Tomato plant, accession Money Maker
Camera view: vertical (180 deg); turntable rotation: 0 degrees
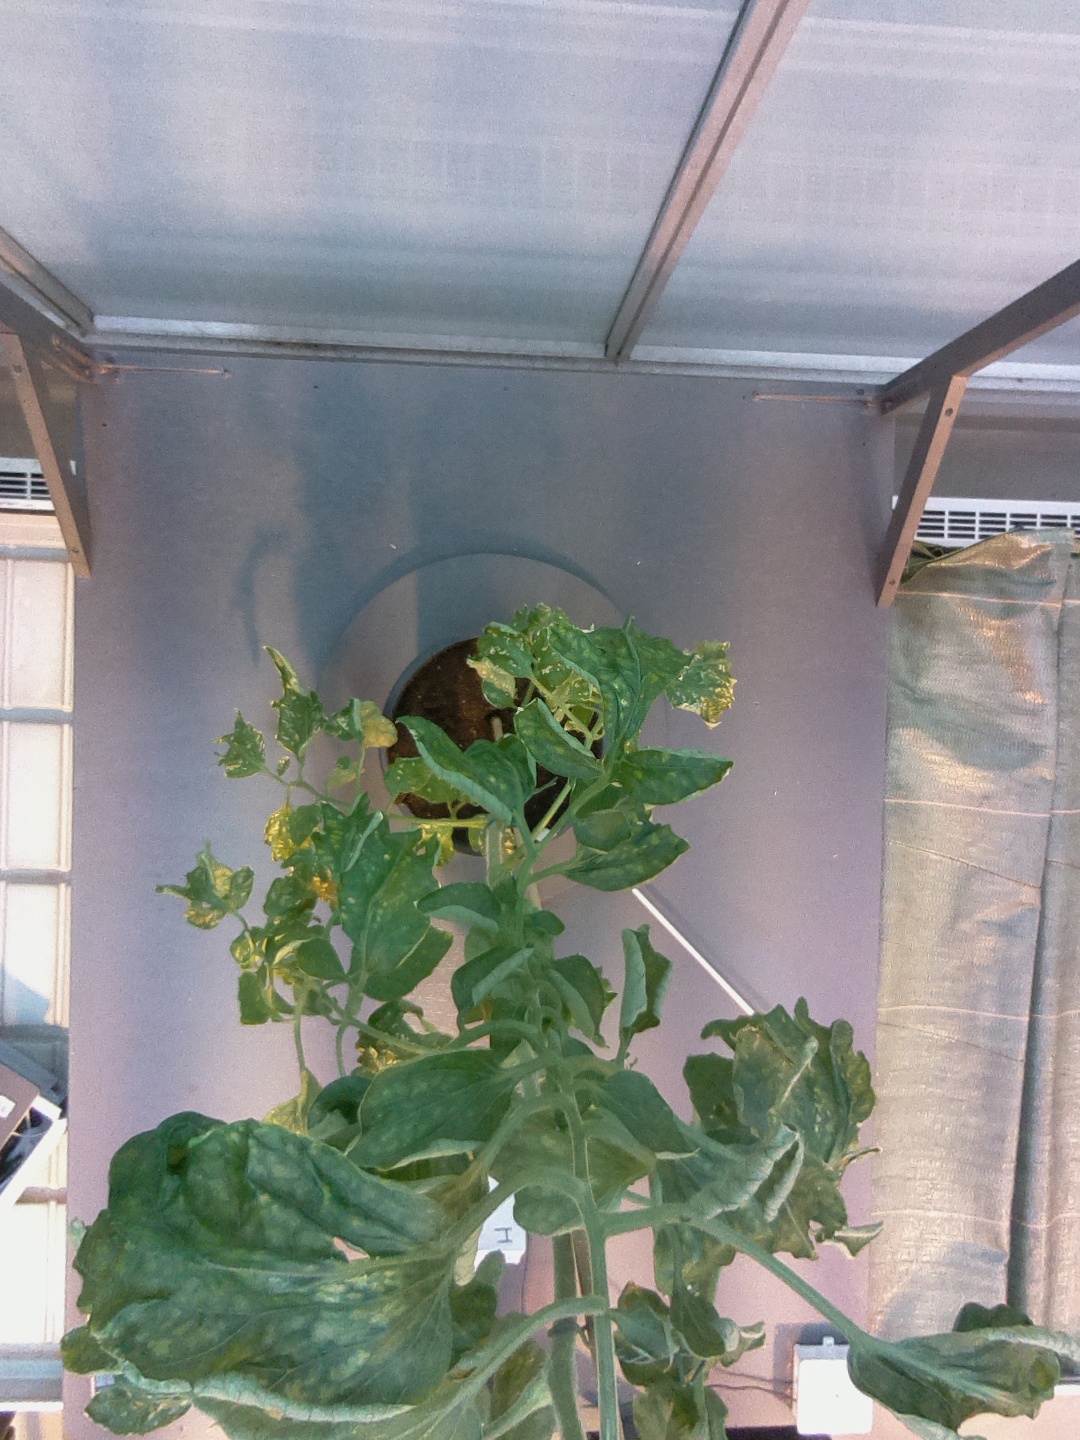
BBCH growth stage 52: 2 inflorescences visible